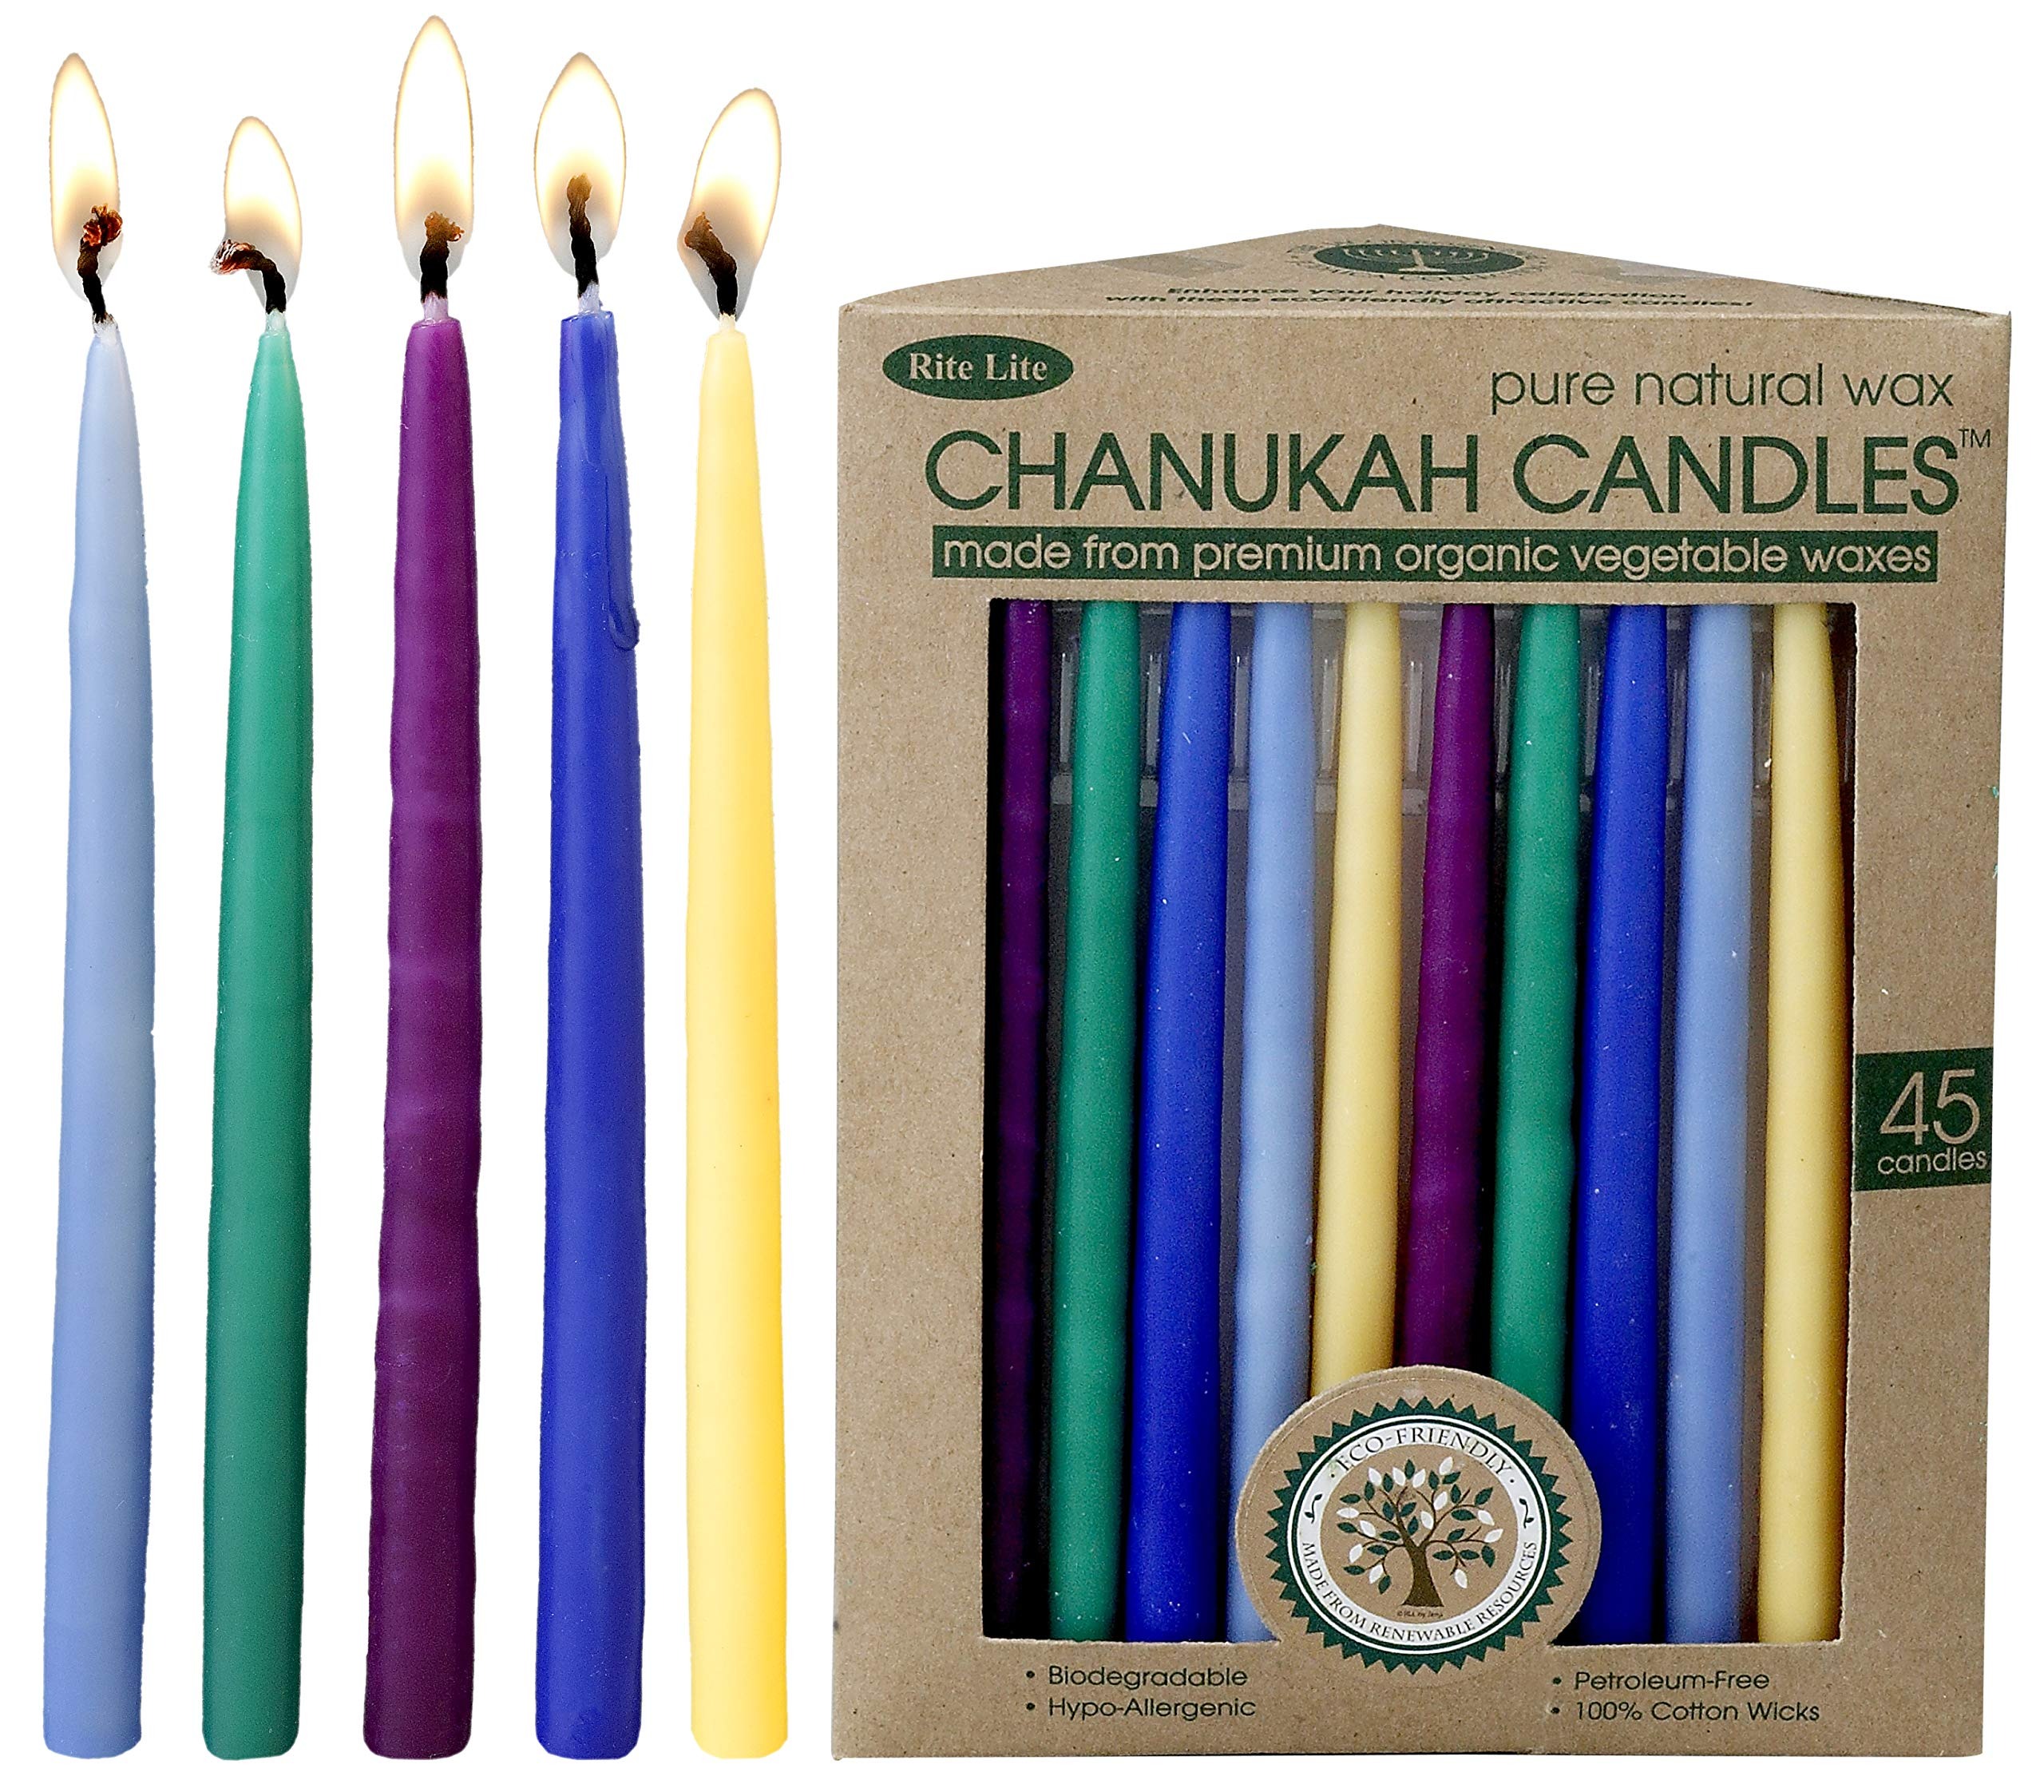
Item Name: Rite Lite Premium Chanukah Candles - Pack of 45 - Hanukkah Candles for The Menorah (Organic Vegetable Wax Multicolor)
Bullet Point 1: BOLD BRIGHT COLORS: Hues of bold colors contrast with one another to provide a unique and elegant candle lighting ceremony. Enhance your holiday celebration with these beautiful candles! Each of these traditional candles is hand dipped and hand decorated by skilled artisans. Their warm glow and festive look will bring the joy of Chanukah into your home
Bullet Point 2: WONDERFUL HANUKKAH GIFT IDEA - Rite Lite's stunning 45 candle box with rich candle colors and elegant packaging/gift box is the perfect judaica gift. Choose one of our Signature Series Candles to enhance your Chanukah experience.
Bullet Point 3: PREMIUM KOSHER QUALITY - These candles meet all Jewish Traditional requirements for Chanukah Candles. They are carefully sized to fit securely in most menorahs. The 45 Candles in each set provide enough candles for you to celebrate all eight nights of Chanukah with family and friends.
Bullet Point 4: BURNTIME: Burns clean and bright for approximately one hour. Indulge your senses with hand dipped candles! Featuring the distinct aroma of organic beeswax and the calm flame produced by pure cotton wicks, these multi color candles are packaged with recycled components. Biodegradable, Hypo-Allergenic, Petroleum-Free High Quality Lead-Free 100% Cotton Wicks. Each of these traditional candles is made from renewable resources and hand dipped by skilled artisans.
Bullet Point 5: Rite Lite has been supplying beautiful hand-crafted artisan quality Chanukah candles to the greater Jewish community for over 70 years. As one of the original Chanukah candle suppliers in the United States, we take pride in our wealth of candle making experience and artisanal tradition. Our hand-dipped candles burn better, glow brighter, last longer and fill your home with light, joy and blessings.
Value: 45.0
Unit: Count

Price: 22.04